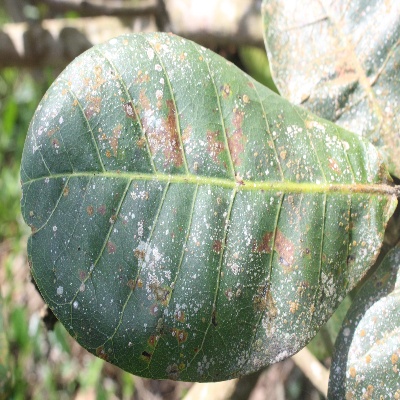
Crop: Cashew
Condition: red rust